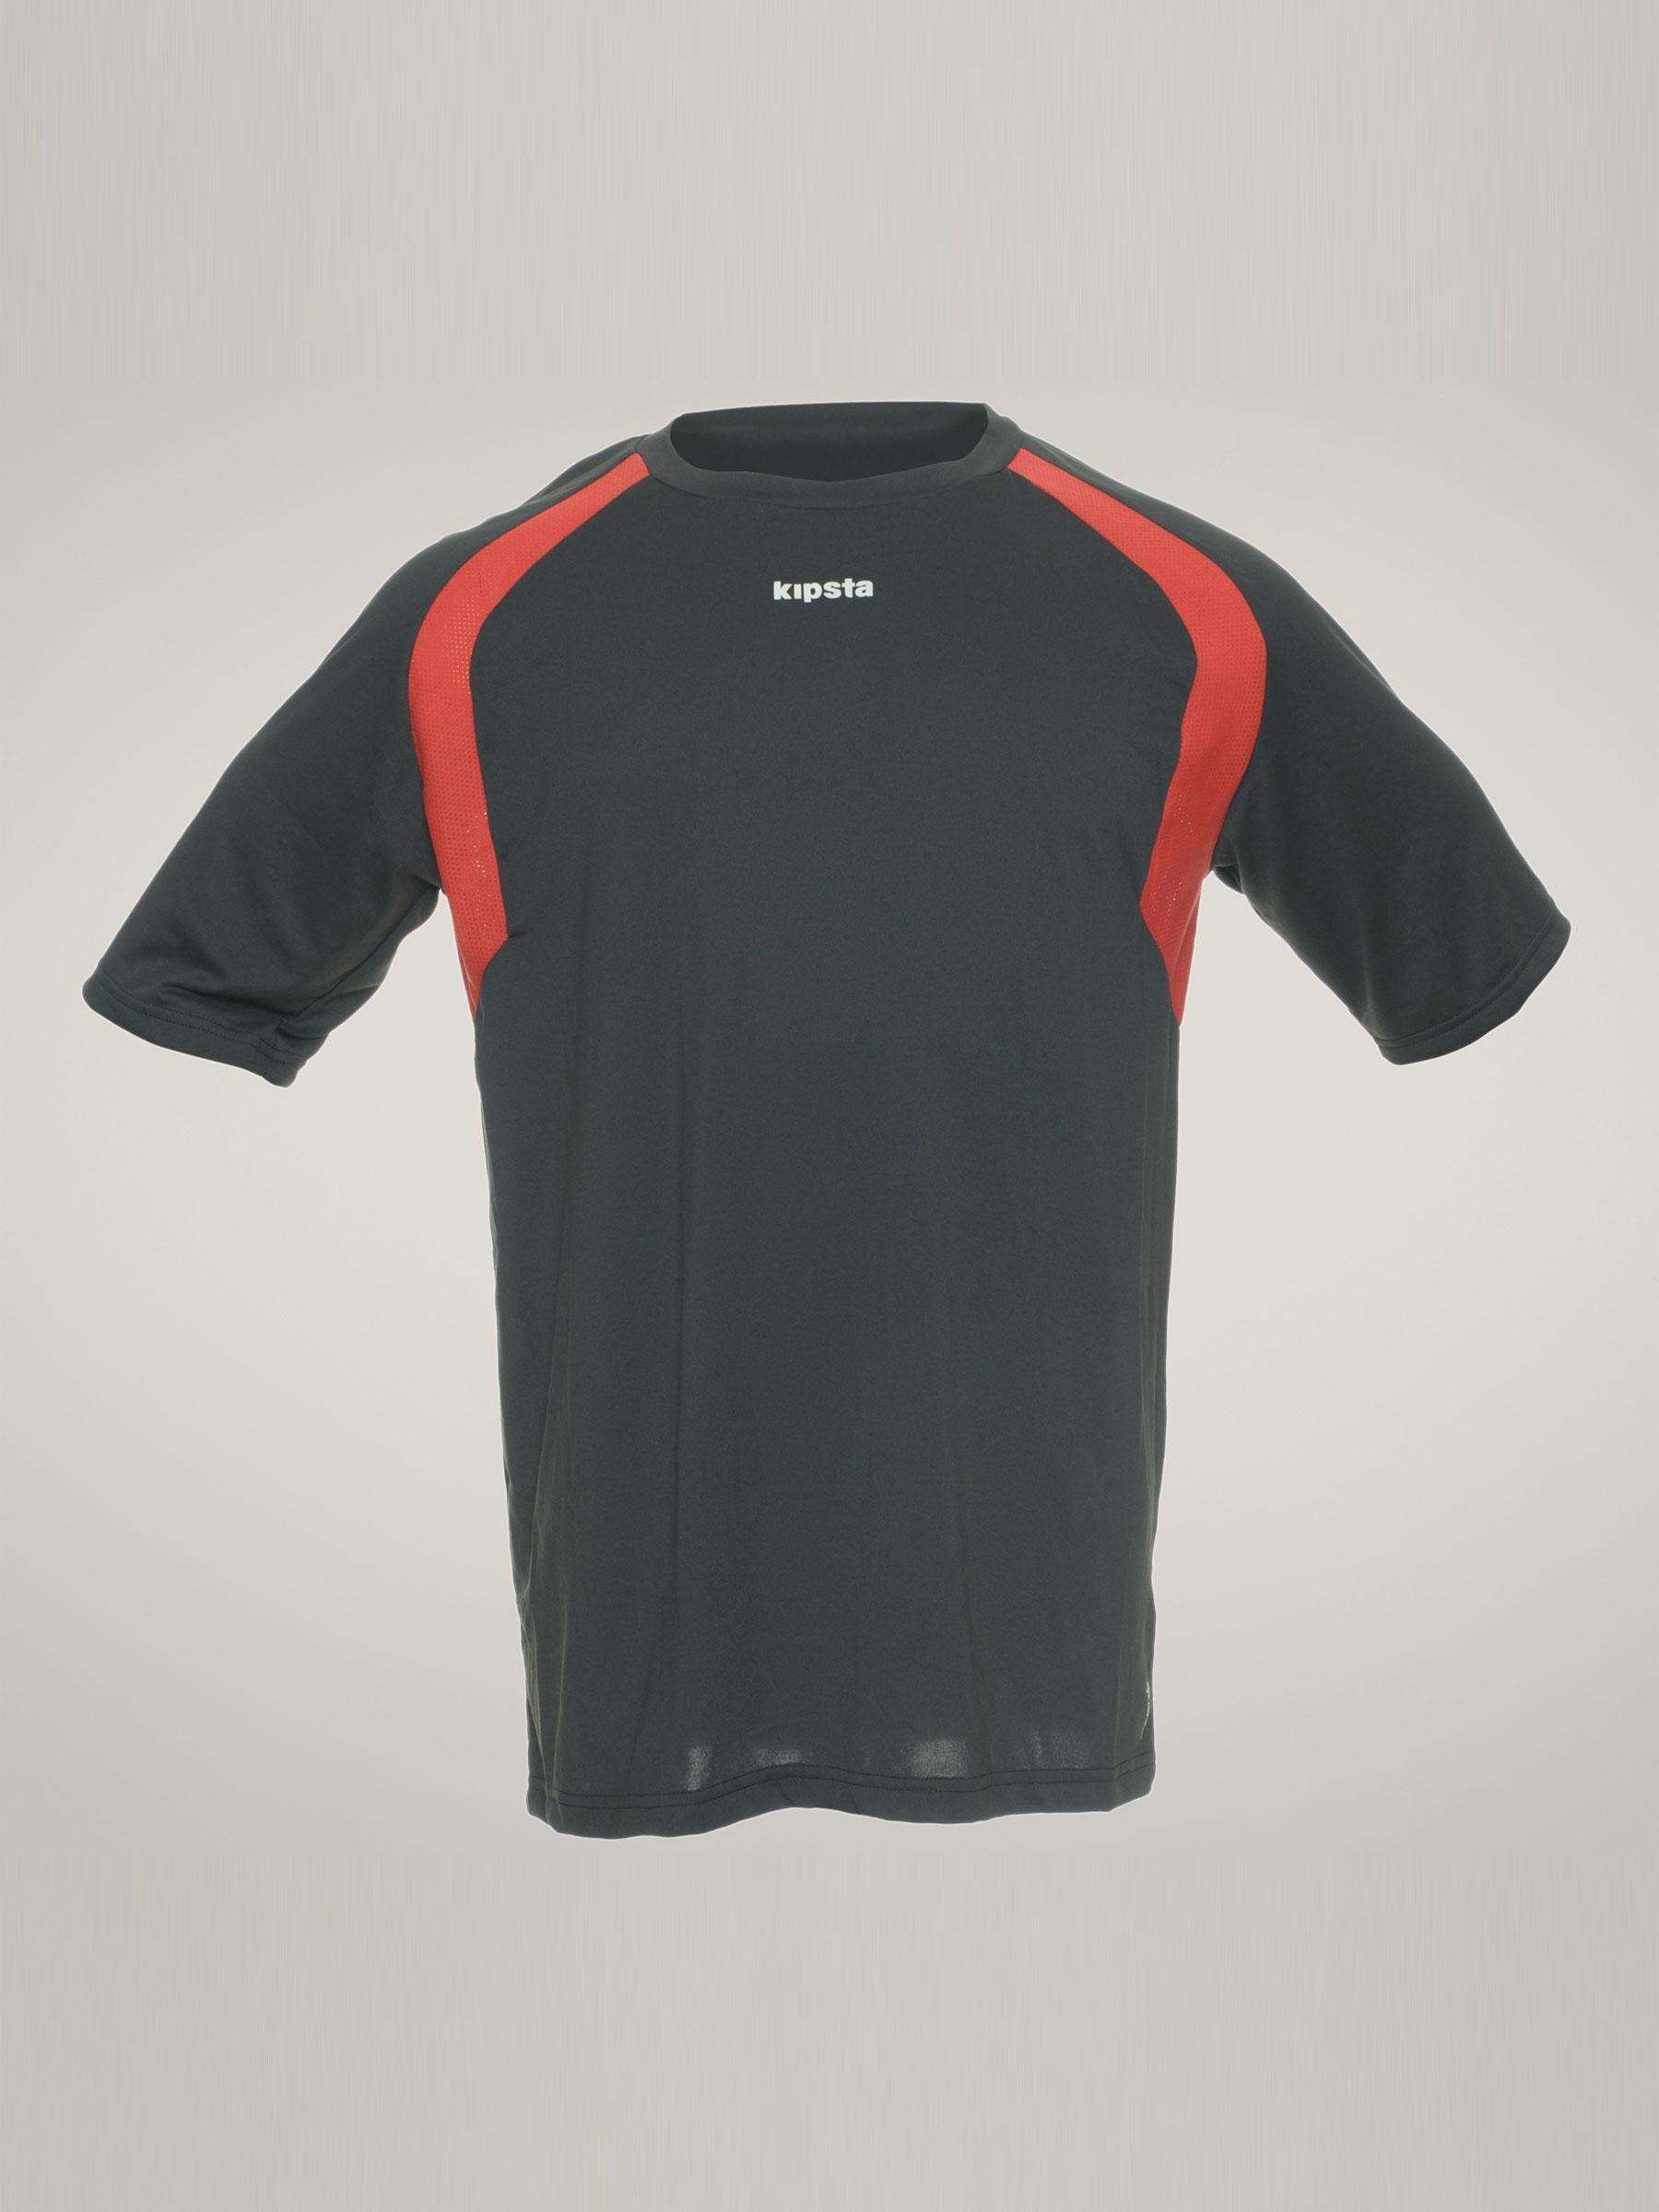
Kipsta Men Loose Fit Round Neck Jersey Black
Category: Apparel / Topwear / Tshirts
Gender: Men
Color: Black
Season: Fall 2010
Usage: Sports